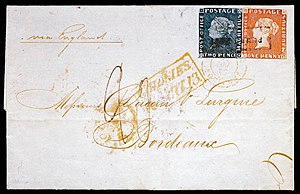
Mauritius / Historie
Frimærke fra Mauritius.
Mauritius er en østat, der ligger 900 km øst for Madagaskar. Øen, der regnes med til Afrika, har et areal på ca. 1900 km². Store dele af øen er dækket af grønne sukkerrørsplantager i okkerrød jord. Hovedstaden og den største by i Mauritius er Port Louis.